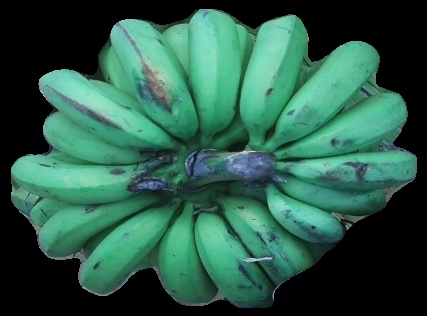
Variety: pachbale
Grade: grade2